Tokyo Crazy Paradise

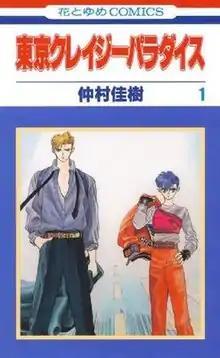
Cover of the first manga volume

is a shōjo manga series by Yoshiki Nakamura. It takes place in Tokyo, Japan, in the year 2020, revolving around the lives of fourteen-year-old Tsukasa Kozuki as she acts as bodyguard for her classmate, Ryuji Shirogami, who is the third generation boss of the yakuza group, Kuryugumi.